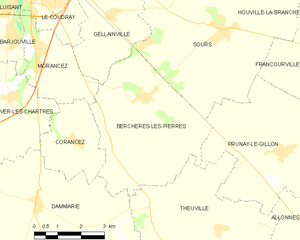
Carte de Berchères-les-Pierres et des communes limitrophes.
Berchères-les-Pierres est une commune française située dans le département d'Eure-et-Loir en région Centre-Val de Loire.